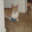
Label: cat